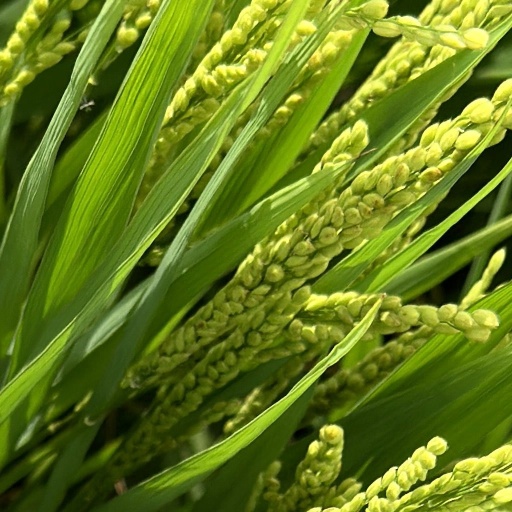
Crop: rice